Fitzroy, Victoria

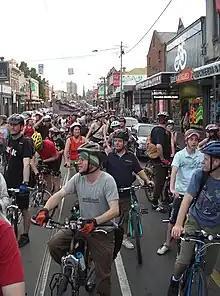
Critical Mass Melbourne at Brunswick Street

Cycling is a very popular form of transport in Fitzroy, as with much of the City of Yarra. A station for the Melbourne Bicycle Share scheme is located near the St Vincents Plaza tram interchange.